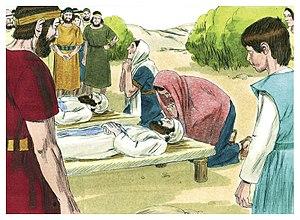
Illustration biblique du livre de la First Book of Samuel chapitre 4 עברית: 4 האיור המקראי של change me! פרק हिन्दी: {{{hi}}} अध्याय change me! की पुस्तक की बाइबिल चित्रण Bahasa Indonesia: Ilustrasi Alkitab dari First Book of Samuel pasal 4 Italiano: Illustrazione biblica del libro della change me! Capitolo 4 日本語: change me!4章の本の聖書の実例 Jawa: Ilustrasi Alkitab saking First Book of Samuel pasal 4 한국어: change me! 4 장 장부의 성경 그림 Bahasa Melayu: Ilustrasi Alkitab dari First Book of Samuel pasal 4